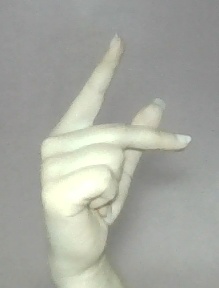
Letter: dha